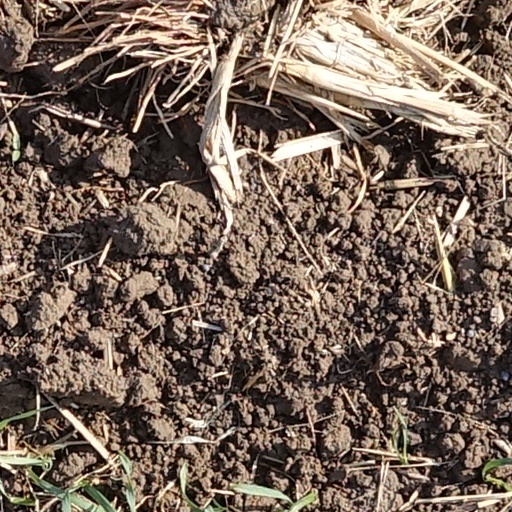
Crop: wheat